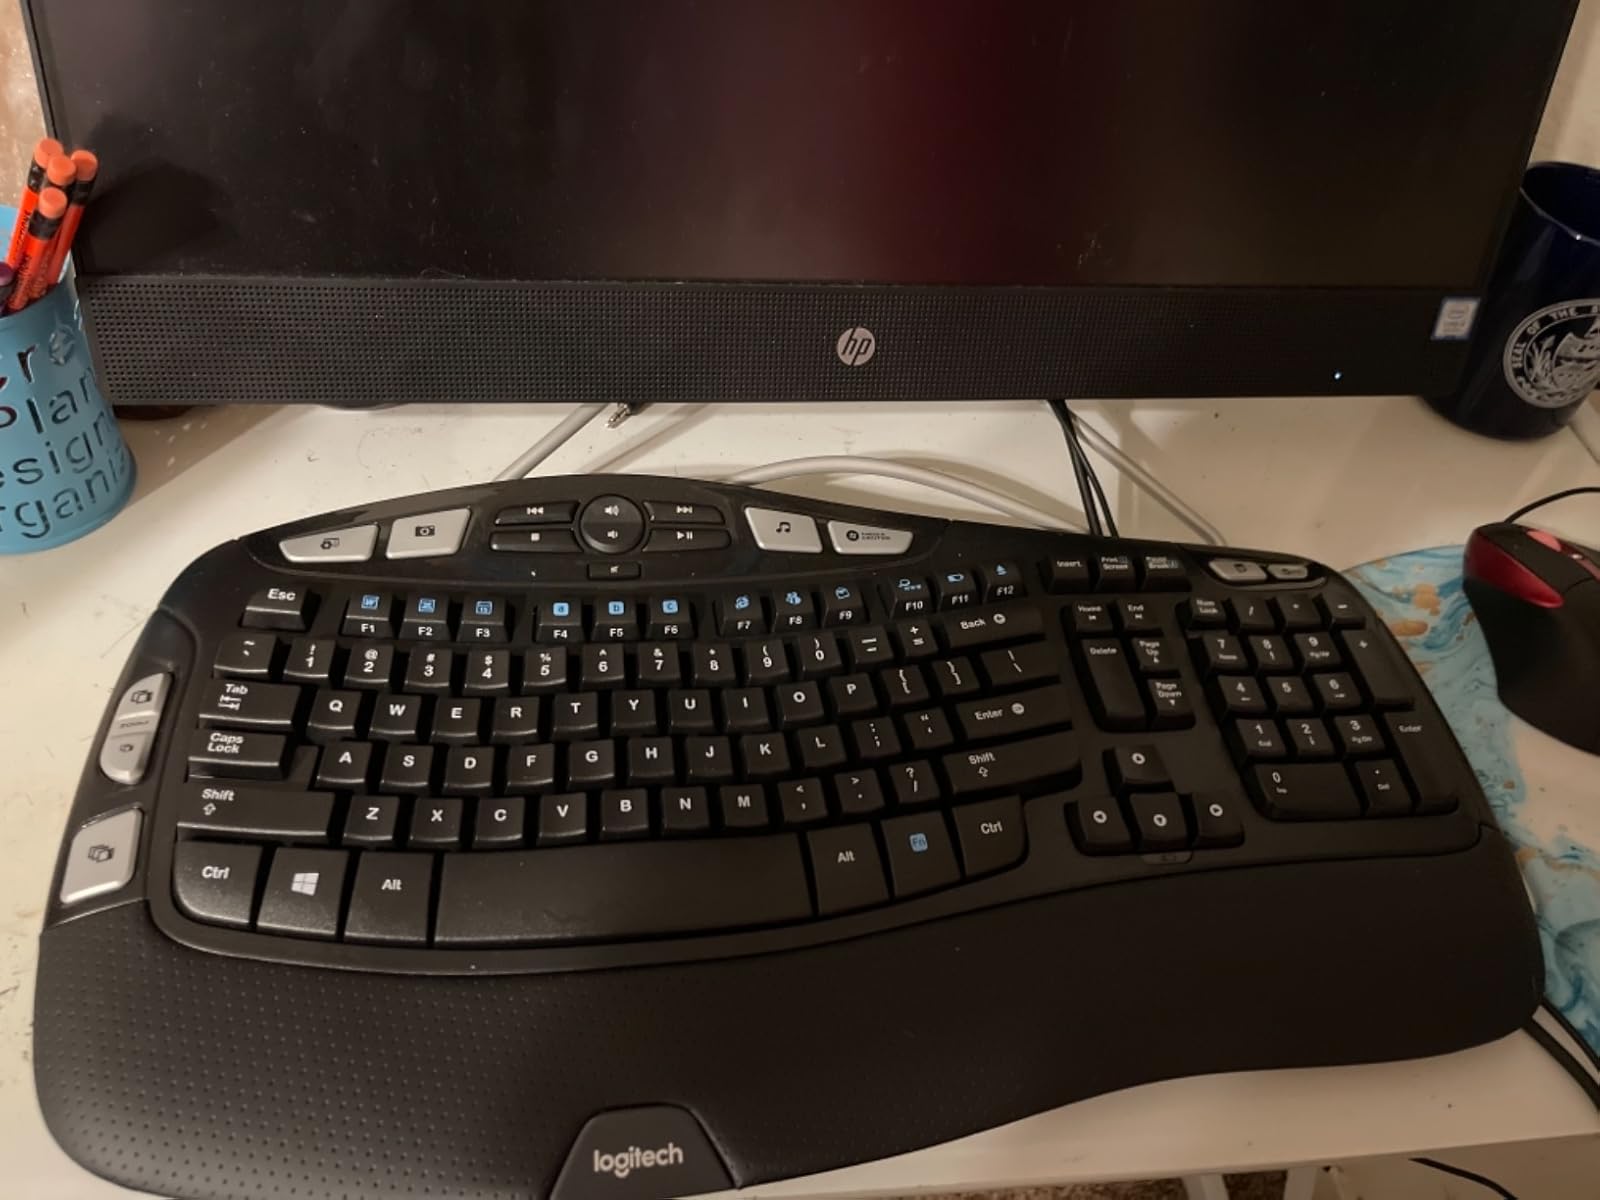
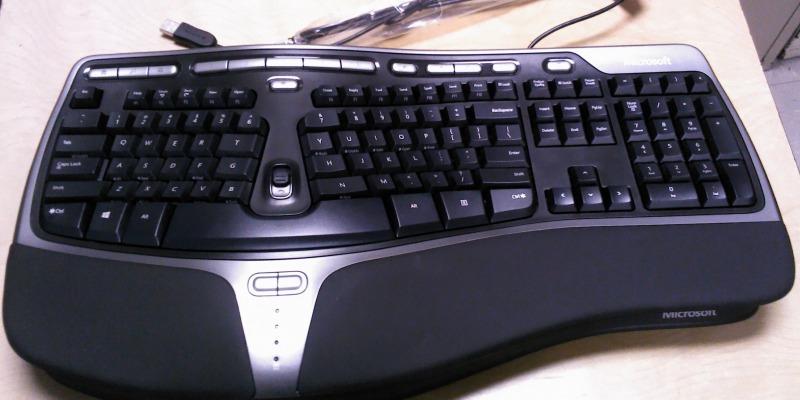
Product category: keyboard
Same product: no